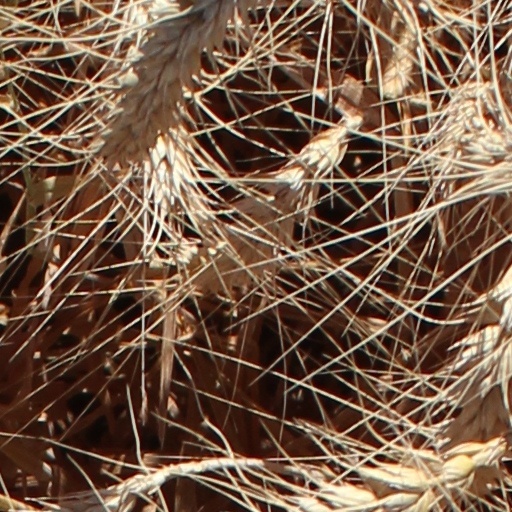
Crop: wheat